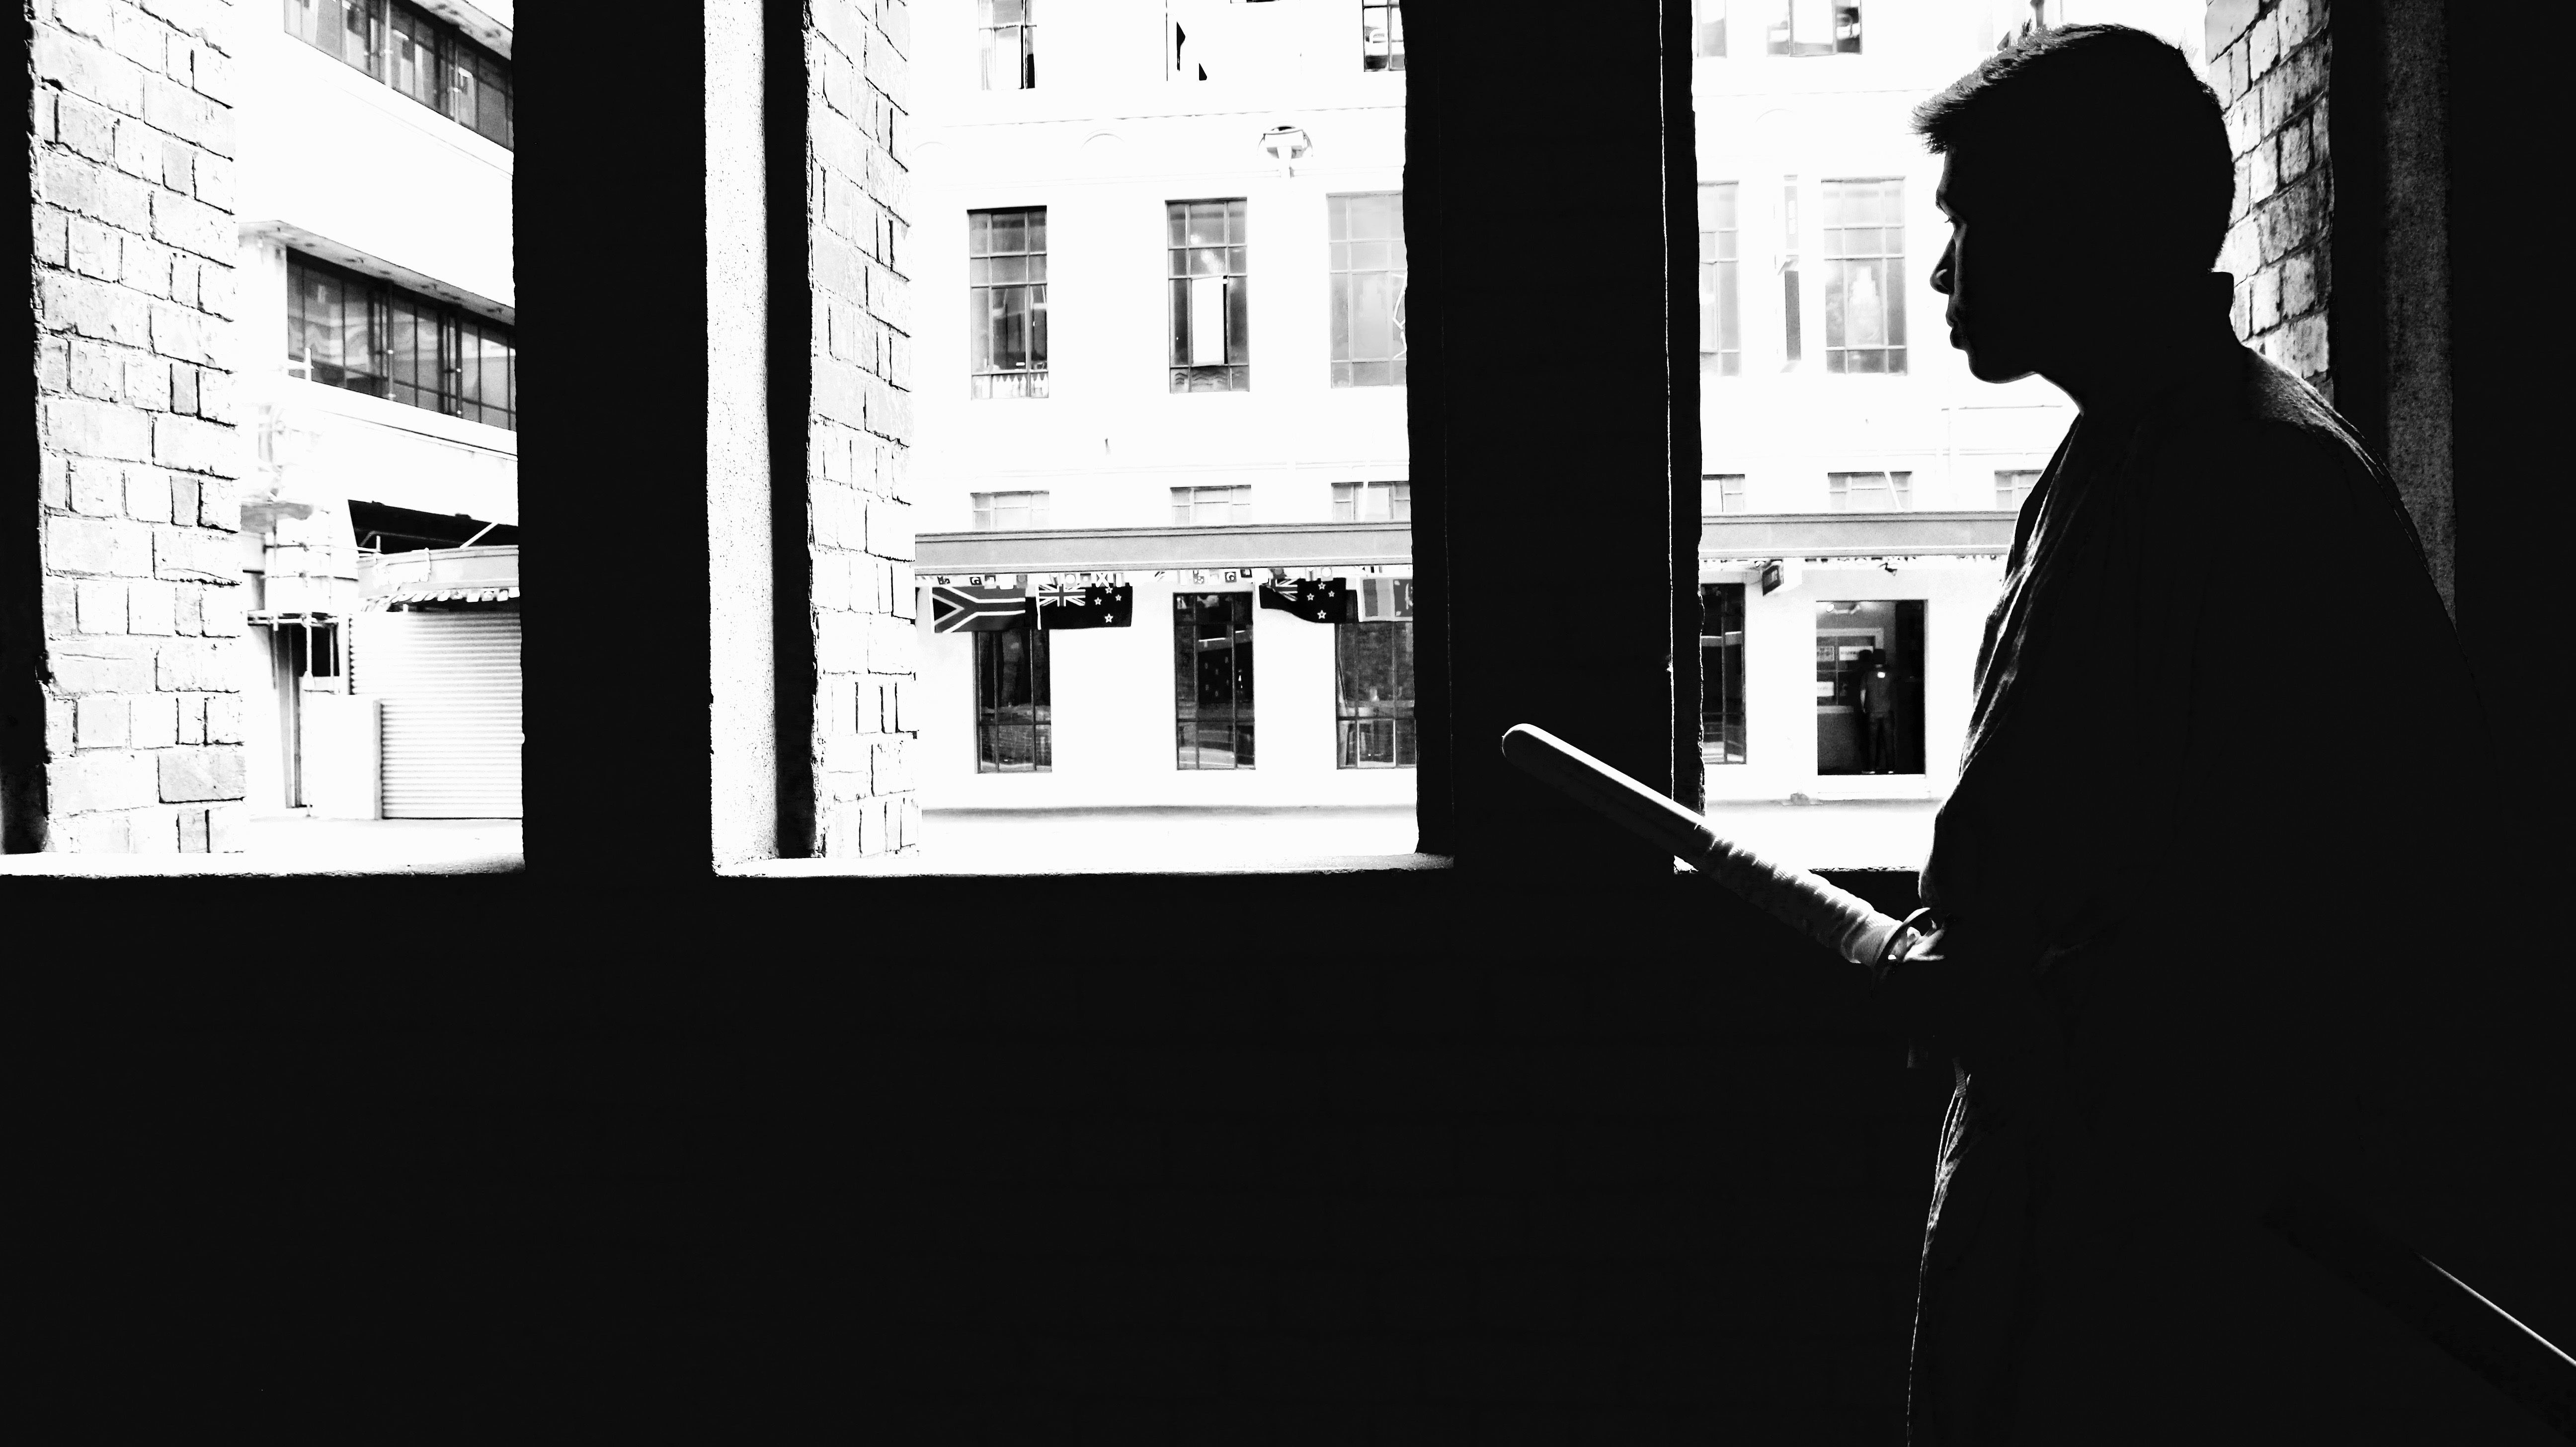
black and white, white, photography, darkness, black, monochrome, photograph, image, shape, monochrome photography, film noir